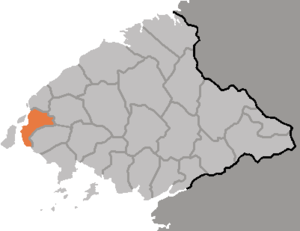
Ryongchon est une ville de Corée du Nord située au nord-ouest du pays, à 20 km de la frontière chinoise.